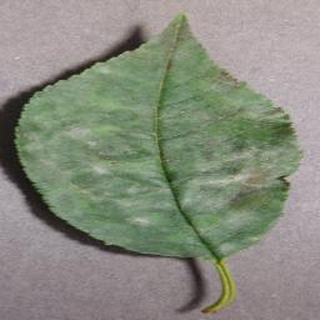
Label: cherry_powdery_mildew